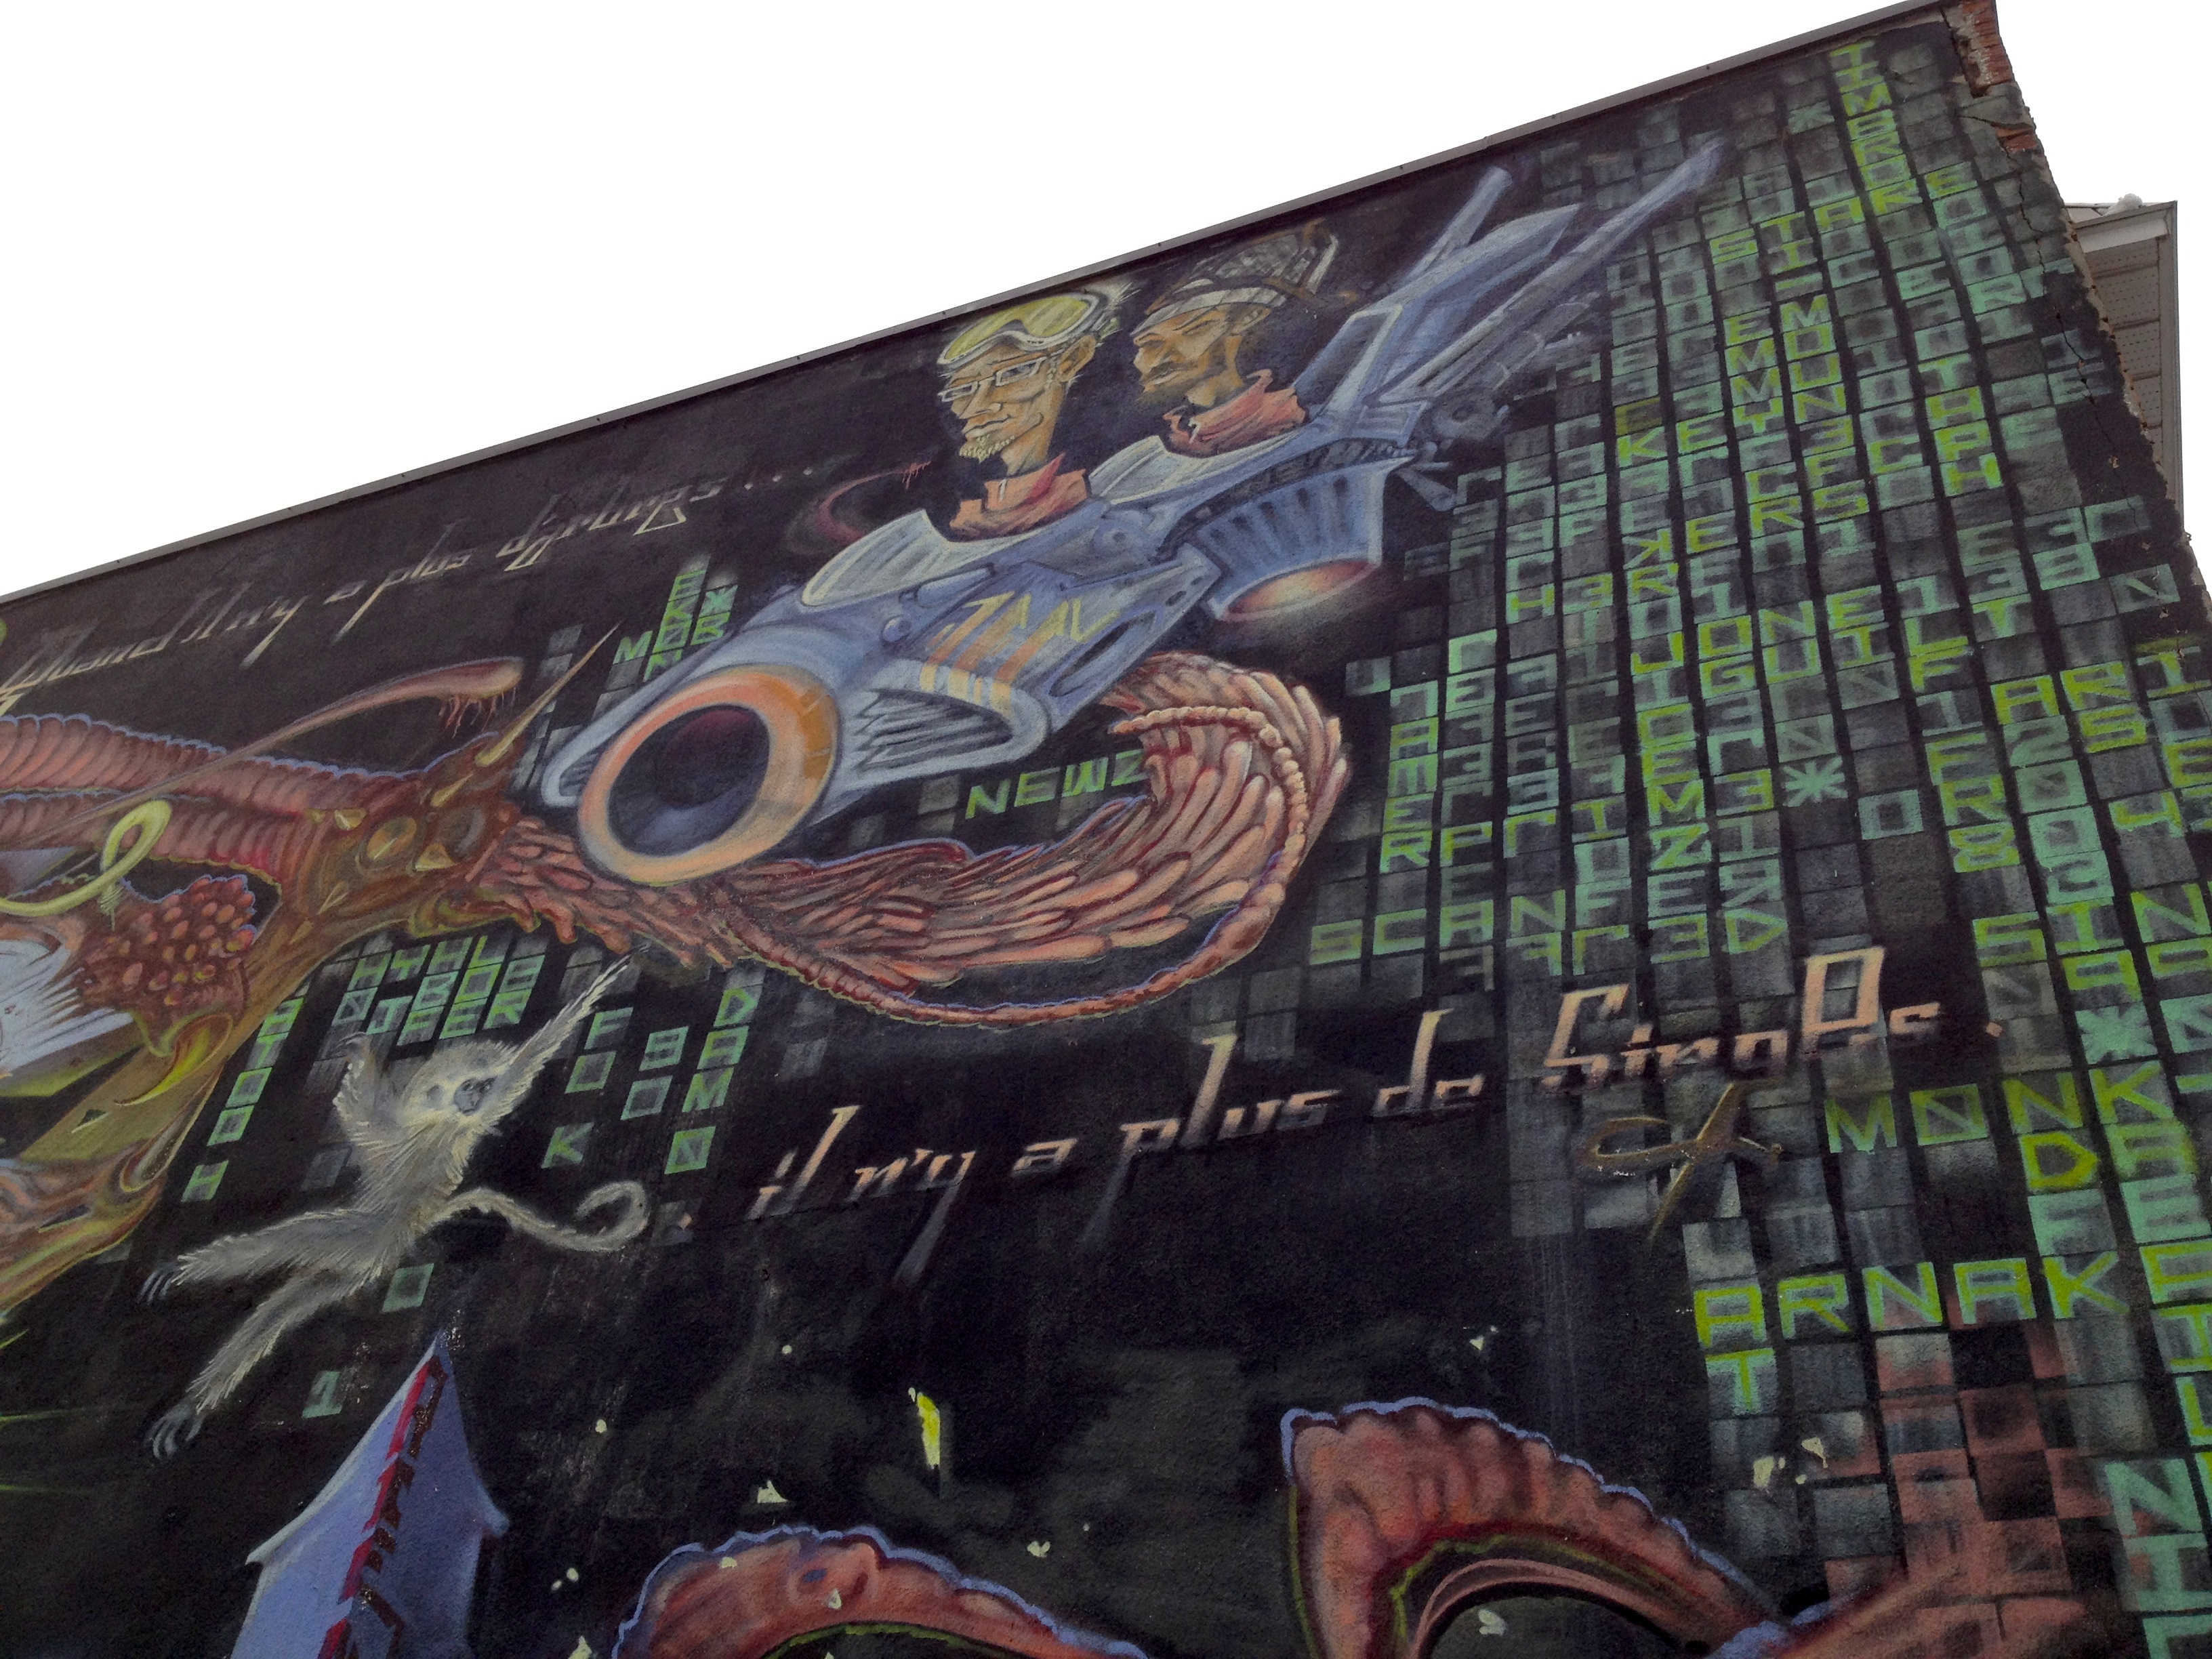
graffiti, street art, art, mural